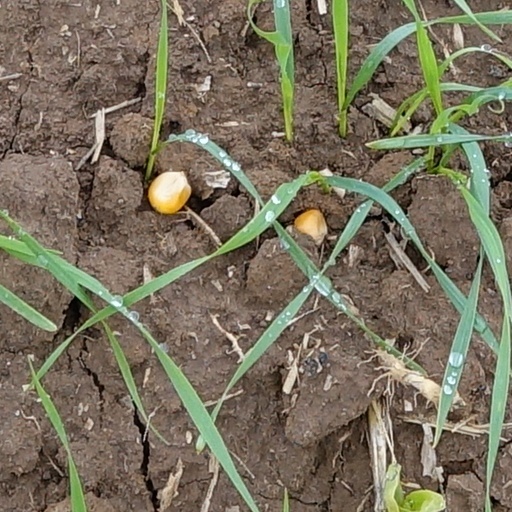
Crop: wheat